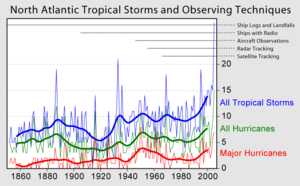
Le réchauffement climatique, ou réchauffement planétaire, est le phénomène d'augmentation des températures moyennes océaniques et atmosphériques, du fait d'émissions de gaz à effet de serre excessives. Ces émissions dépassent en effet la capacité d'absorption des océans et de la biosphère et augmentent l'effet de serre, lequel piège la chaleur à la surface terrestre. Le terme « réchauffement climatique » désigne plus communément le réchauffement mondial observé depuis le début du XXᵉ siècle, tandis que l'expression « changement climatique » désigne plutôt les épisodes de réchauffement ou refroidissement d'origine naturelle qui se sont produits avant l'ère industrielle.